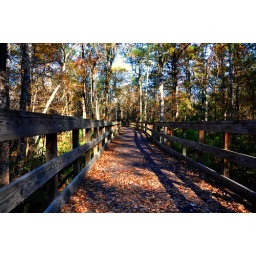
Near Adel, Georgia, USA.Coastal Plain Trail.A section of the wooden bridge snaking through the woods within sight of Little River.